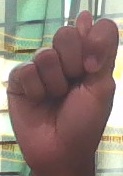
ASL sign: T